Bicycle parking rack

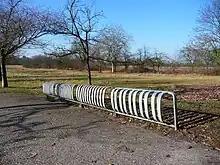
Ladder type in Germany

Early models tend to offer a means of securing one wheel: these can be a grooved piece of concrete in the ground, a forked piece of metal into which a wheel of the bicycle is pushed, or a horizontal "ladder" providing positions for the front wheel of many bicycles. These are not very effective, since a thief need only detach the wheel in question from the bicycle to free the rest of the bicycle. They also do not offer much support, and a row of bicycles in this type of stand are susceptible to all being toppled in a domino effect. These types of stand are known as "wheel benders" among cyclists.